Bev Oda

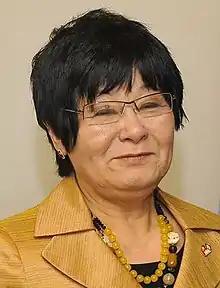
Oda in 2011

Beverley Joan "Bev" Oda (born July 27, 1944) is a retired Canadian politician. She was a member of the House of Commons of Canada, as well as the first Japanese-Canadian MP and cabinet minister in Canadian history. She represented the riding of Durham for the Conservative Party of Canada. She was appointed Minister of Canadian Heritage and Status of Women on February 6, 2006. She was appointed Minister for International Cooperation on August 14, 2007. On July 3, 2012, Oda announced she was resigning her seat in the House of Commons effective at the end of the month following public controversy about her spending habits; she was dropped from Cabinet the following day.